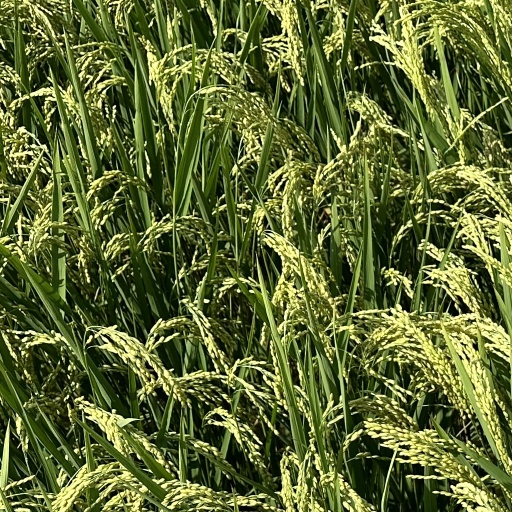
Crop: rice